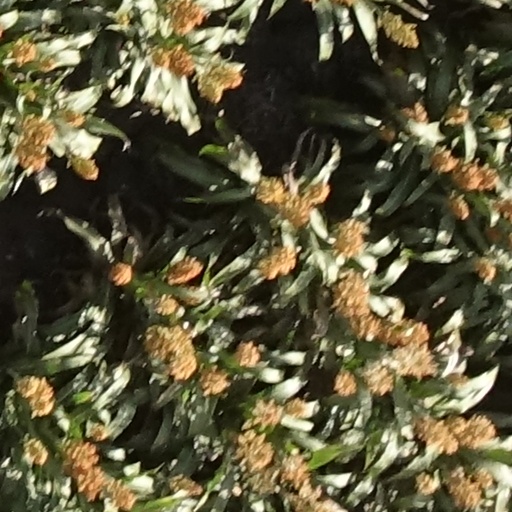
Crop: sorghum